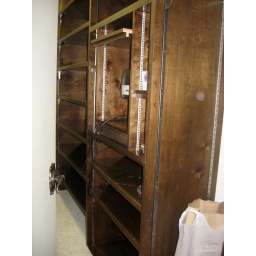
This is between the fireplace in the living room and the TV wall in the kitchen.